Engaño Bay

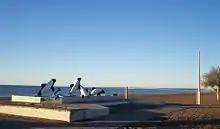
Playa Union Toninas

Engaño Bay is a bay off the coast of Rawson, Patagonia, Argentina.